Buffalo Center, Iowa

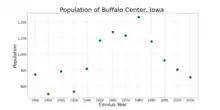
The population of Buffalo Center, Iowa from US census data

As of the census of 2020, there were 857 people, 359 households, and 206 families residing in the city. The population density was 800.3 inhabitants per square mile (309.0/km). There were 442 housing units at an average density of 412.7 per square mile (159.4/km). The racial makeup of the city was 92.5% White, 0.4% Black or African American, 0.0% Native American, 0.5% Asian, 0.0% Pacific Islander, 2.2% from other races and 4.4% from two or more races. Hispanic or Latino persons of any race comprised 6.2% of the population.